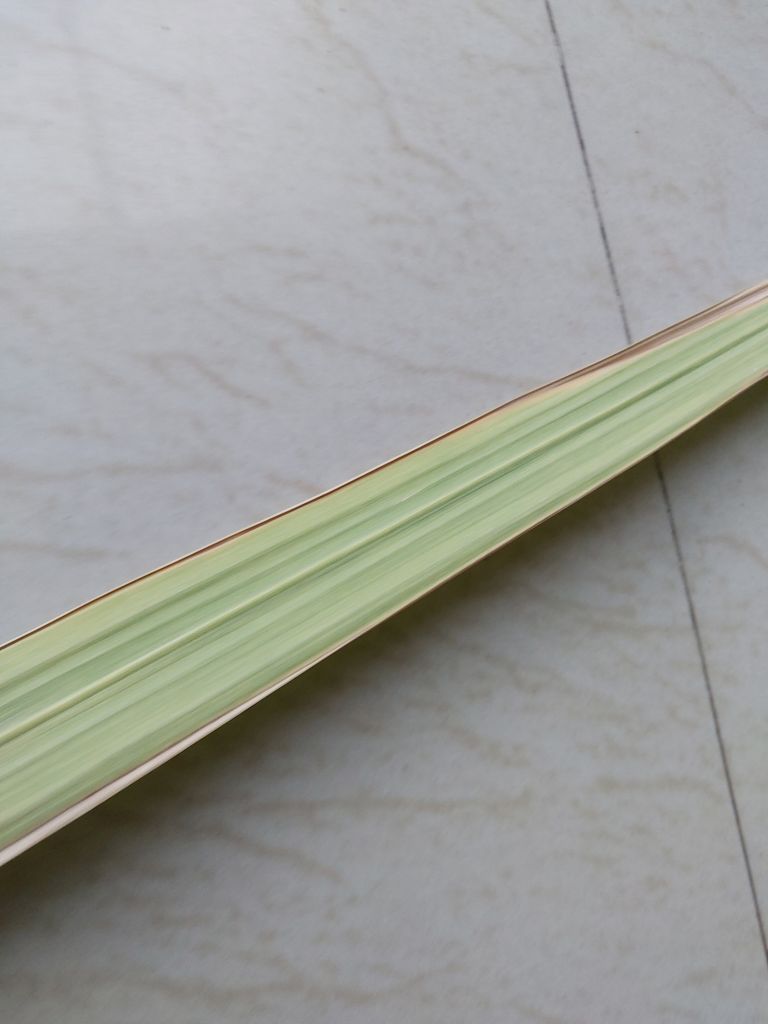
Label: Yellow Leaf